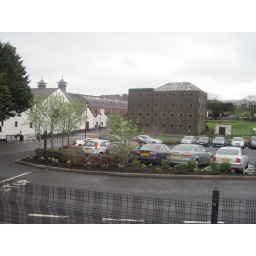
Tuesday, April 5 in Northern Ireland. County Antrim, Bushmill's Distillery, the Giant's Causeway and the coast of Northern Ireland by bus